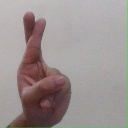
अक्षर: र